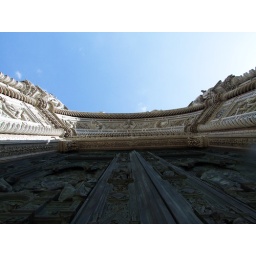
Cathedral of Santa Maria del Fiore (Florence) - looking towards the sky in front of the main door